King William Island

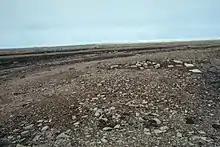
Summer camp of Sir John Franklin south of Cape Felix

The island is separated from the Boothia Peninsula by the James Ross Strait to the northeast, and the Rae Strait to the east. To the west is the Victoria Strait and beyond it Victoria Island. Within the Simpson Strait, to the south of the island, is Todd Island, and beyond it, further to the south, is the Adelaide Peninsula. Queen Maud Gulf lies to the southwest.